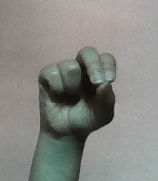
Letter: gaaf